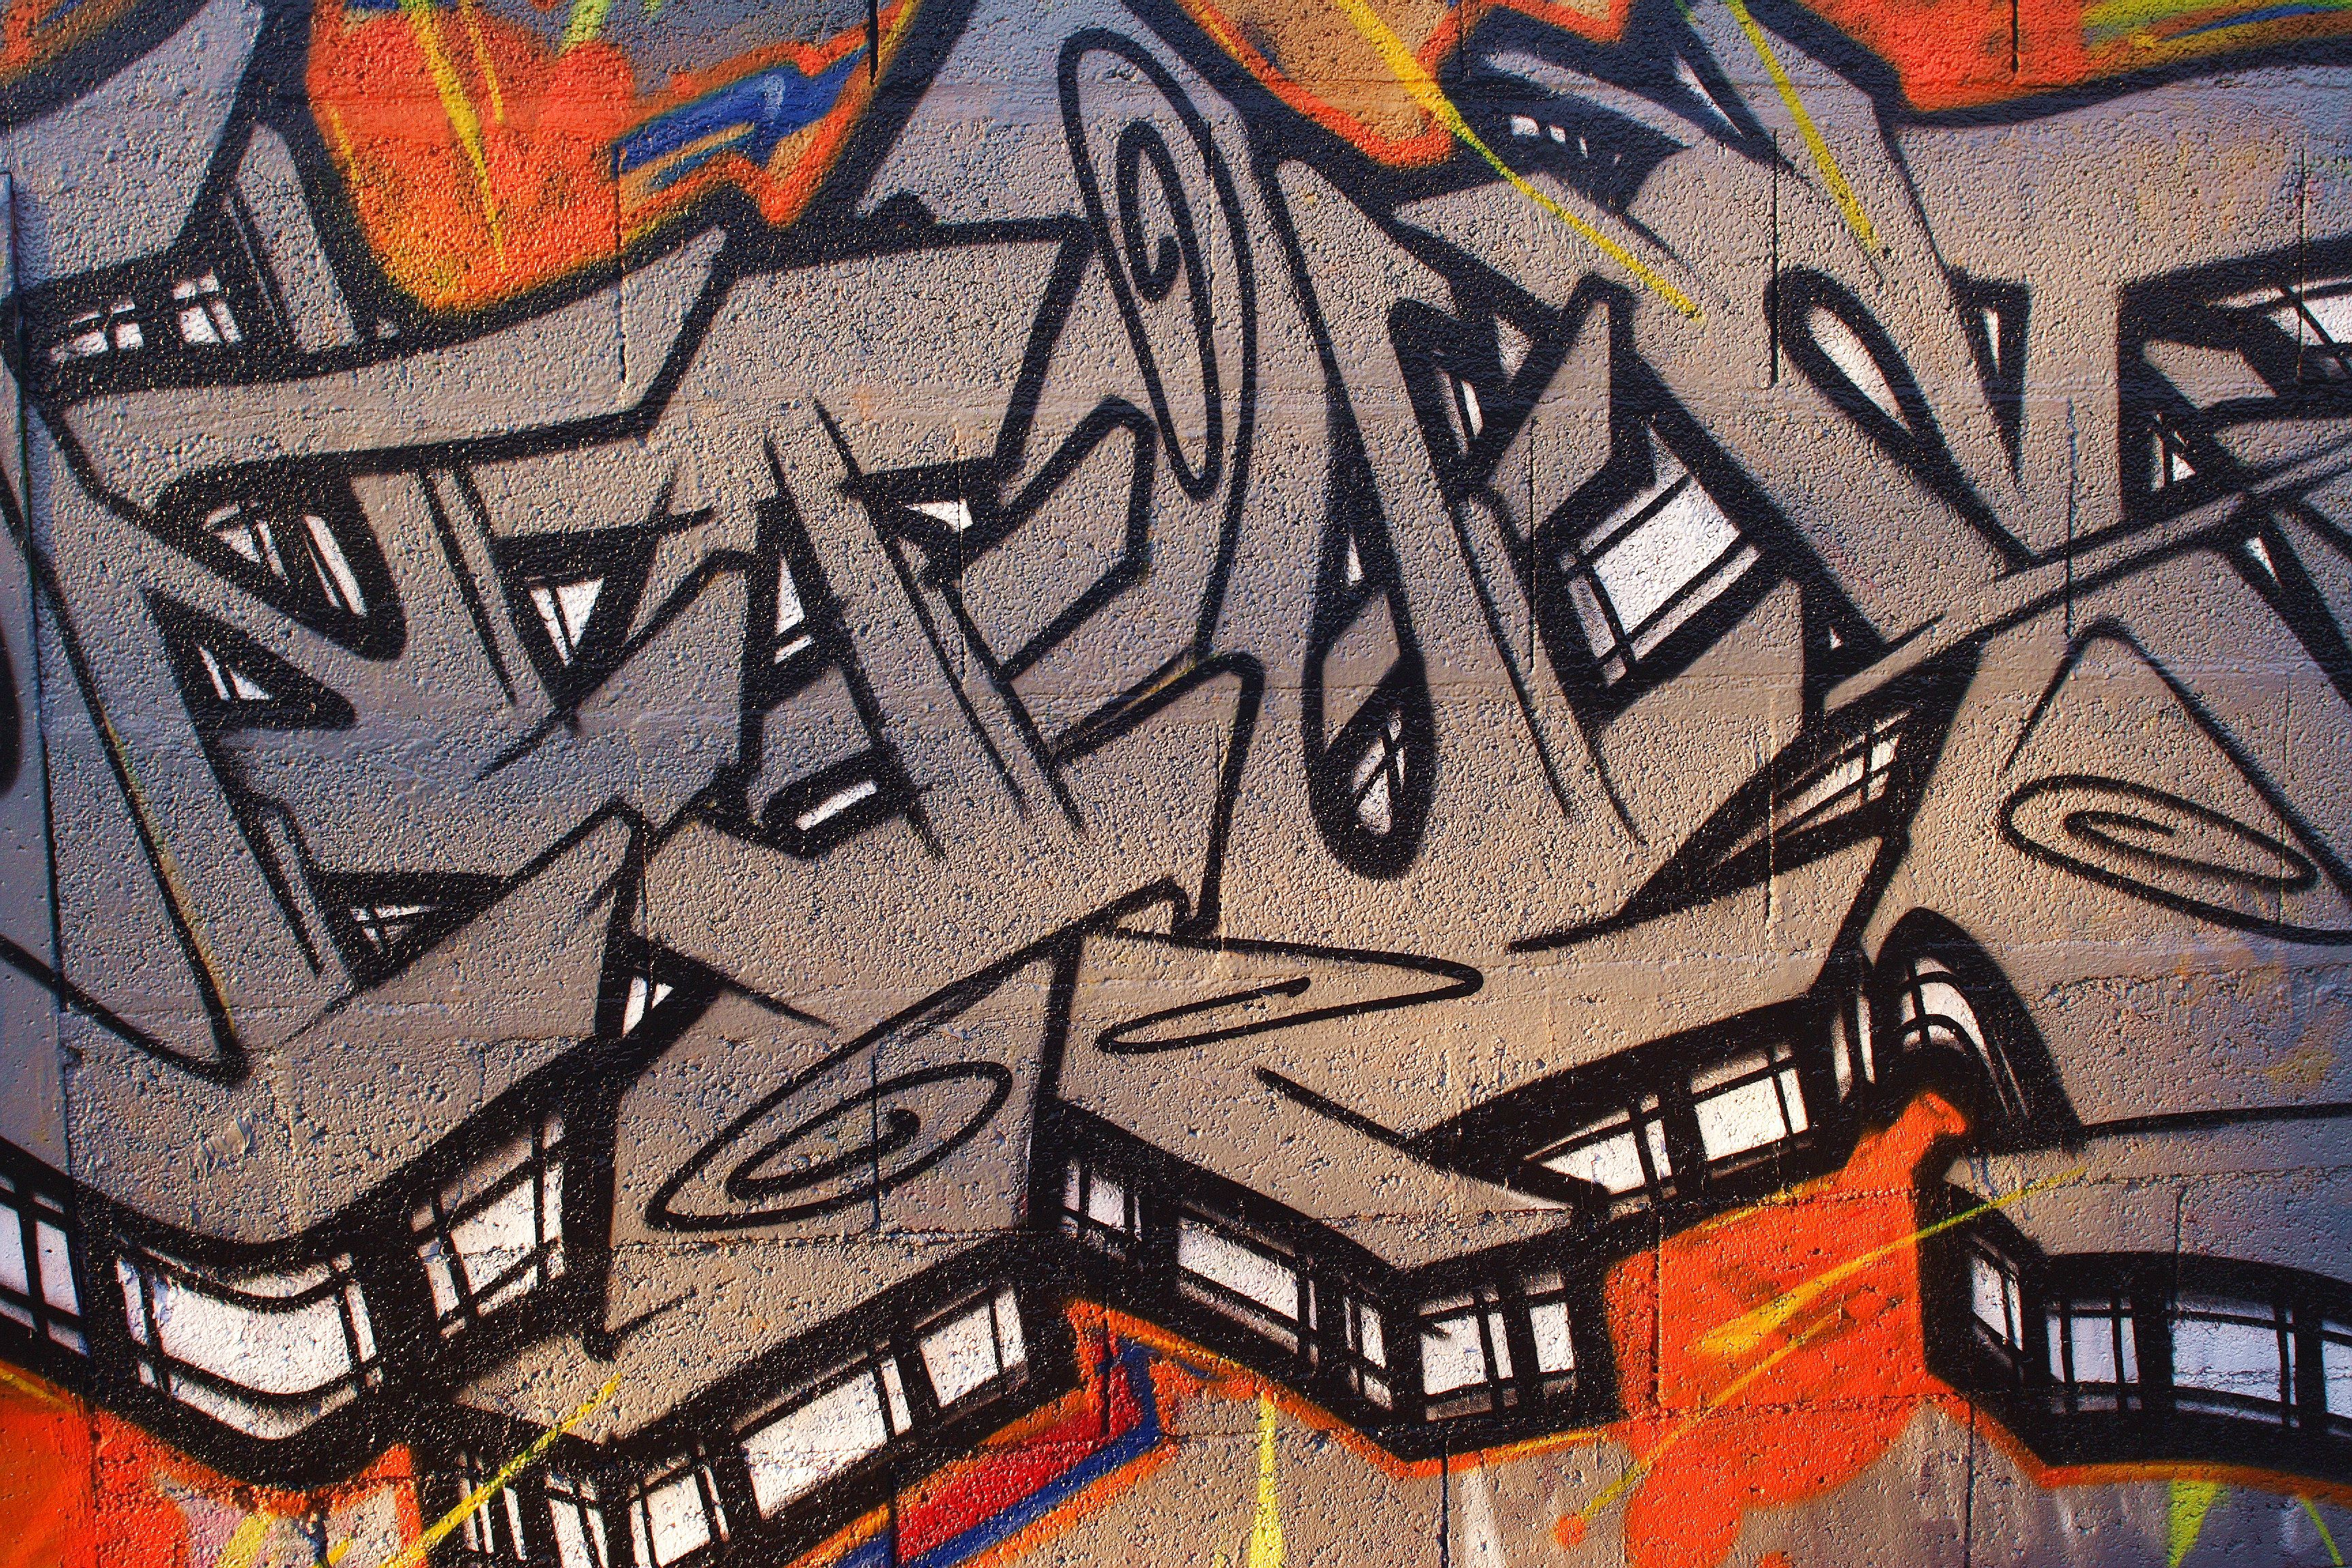
A wonderful art.
The shot depicts art that is possibly painted on a wall. It features many colors such as black, orange, blue, and white.
A straight on shot. The lighting in the shot is natural and clear highlighting the beauty of the art. The colors are shades of gray, black, white, orange with a hint of blue and yellow creating an artistic atmosphere.
Labels: Art, Graffiti, Painting, Mural, Architecture, Building, Wall, Modern Art
Camera: Canon Canon EOS 350D DIGITAL
Aperture: F7.1
Exposure: 1/50 sec
ISO: 200
Focal length: 24.0 mm